Piracy off the coast of Somalia

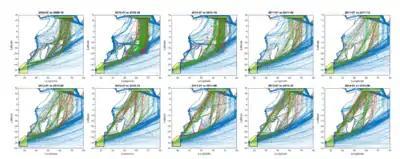
Time series of maritime traffic crossing the Indian Ocean showing the effect of piracy and its progressive decline in re-routing ships. Each sub-plot shows 6-month colour-coded trips, red southbound and green northbound, using Long Range Identification and Tracking (LRIT) historical data. Operational authorities requested an increase of LRIT reporting frequency from ships in 2009 and 2010 in order to better track them remotely in the High Risk Area. The increase of tracking points can be erroneously perceived as an apparently higher volume of traffic with respect to other periods.

Significant negative effects of piracy have been reported. In 2005, a liquefied petroleum tanker, MS "Feisty Gas", was hijacked and ransomed for $315,000 after being held for about two weeks. In 2009, pirate income derived from ransoms was estimated at 42.1 million euros (about $58 million), rising to $238 million in 2010. The average ransom had risen to $5.4 million in 2010, up from around $150,000 in 2005. However, by 2011, pirate ransom income dropped to $160 million, a downward trend which has been attributed to intensified counter-piracy efforts.